Hindustan Shipyard

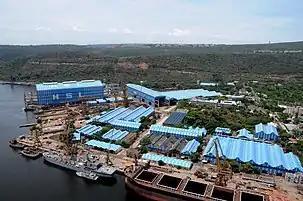

Founded as the "Scindia Shipyard", it was built by industrialist Walchand Hirachand as a part of The Scindia Steam Navigation Company Ltd. Walchand selected Visakhapatnam as a suitable location for the construction of the yard and took possession of the land in November 1940. The foundation stone for the shipyard was laid by Dr. Rajendra Prasad on 21 June 1941, who was at that time the acting Congress President.